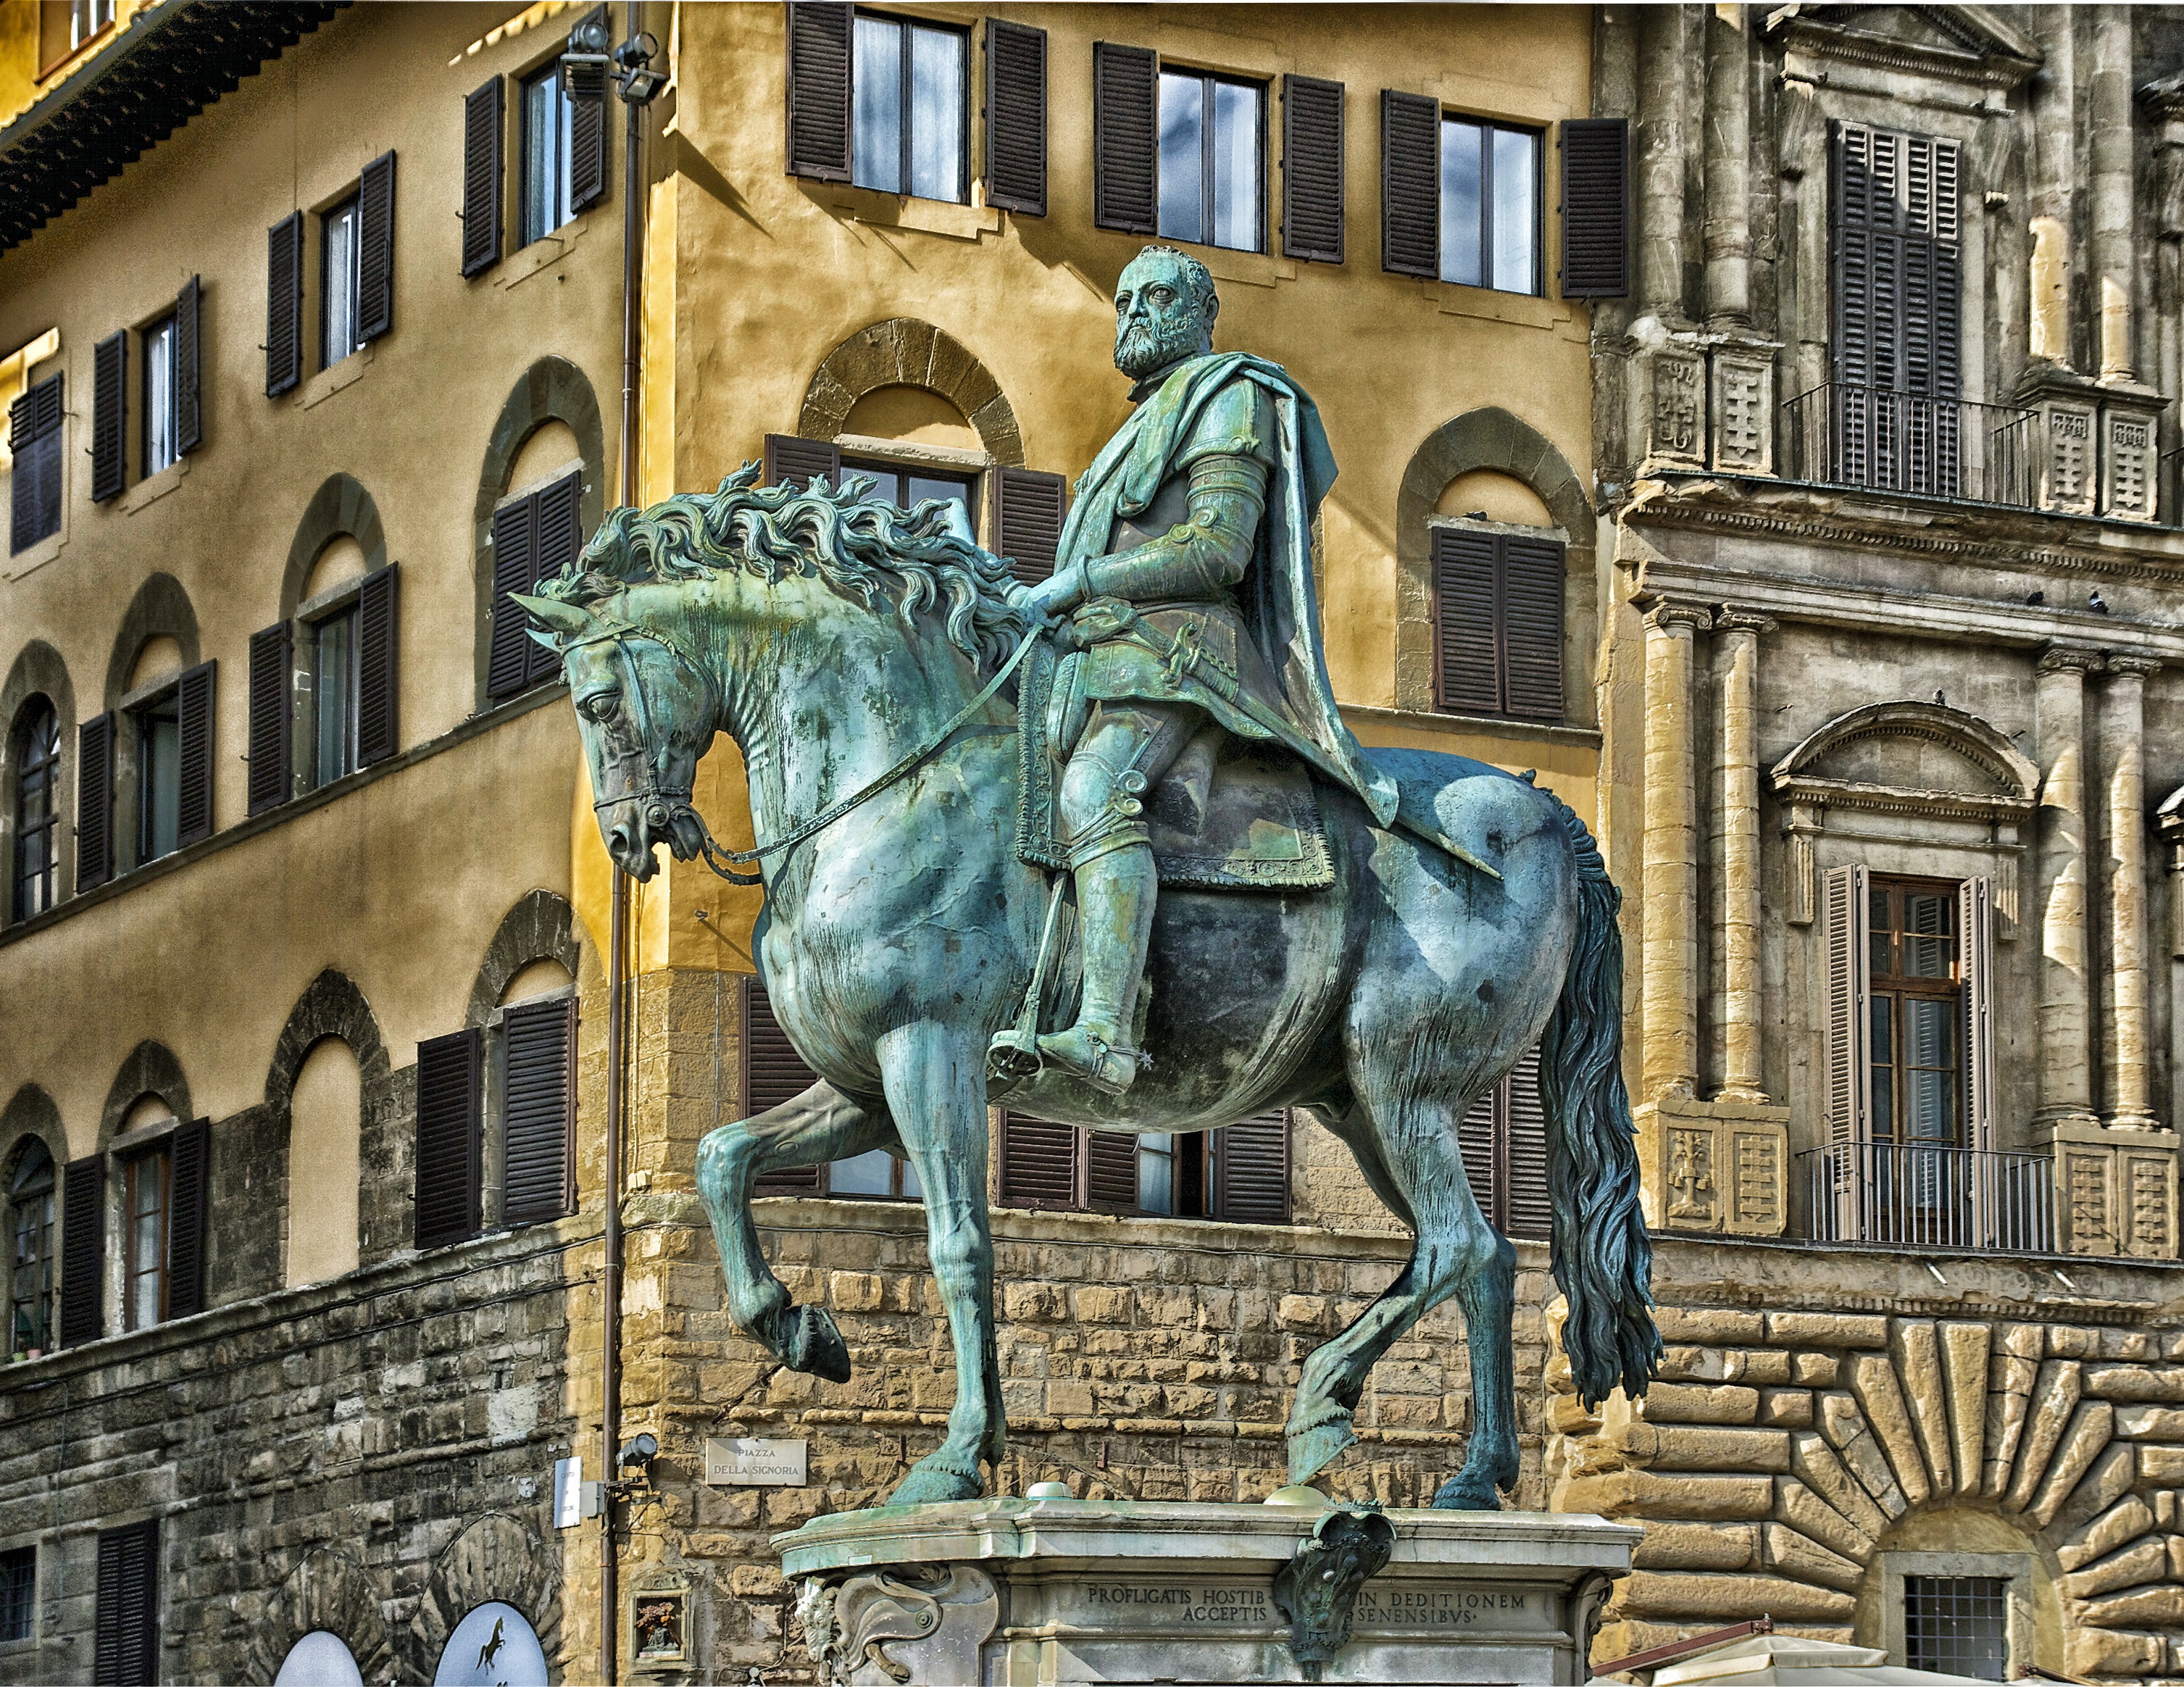
architecture, building, palace, monument, statue, plaza, landmark, italy, facade, historic, sculpture, outside, hdr, art, florence, medici, middle ages, ancient history